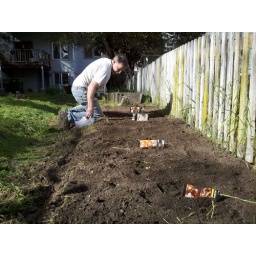
we planted red, white, yellow onions and shallots against the fence